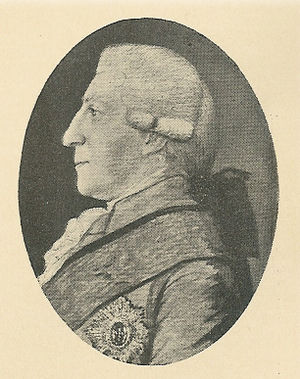
Adolph Sigfried von der Osten
Greve Adolph Sigfried von der Osten var en dansk diplomat og statsmand af tysk afstamning.